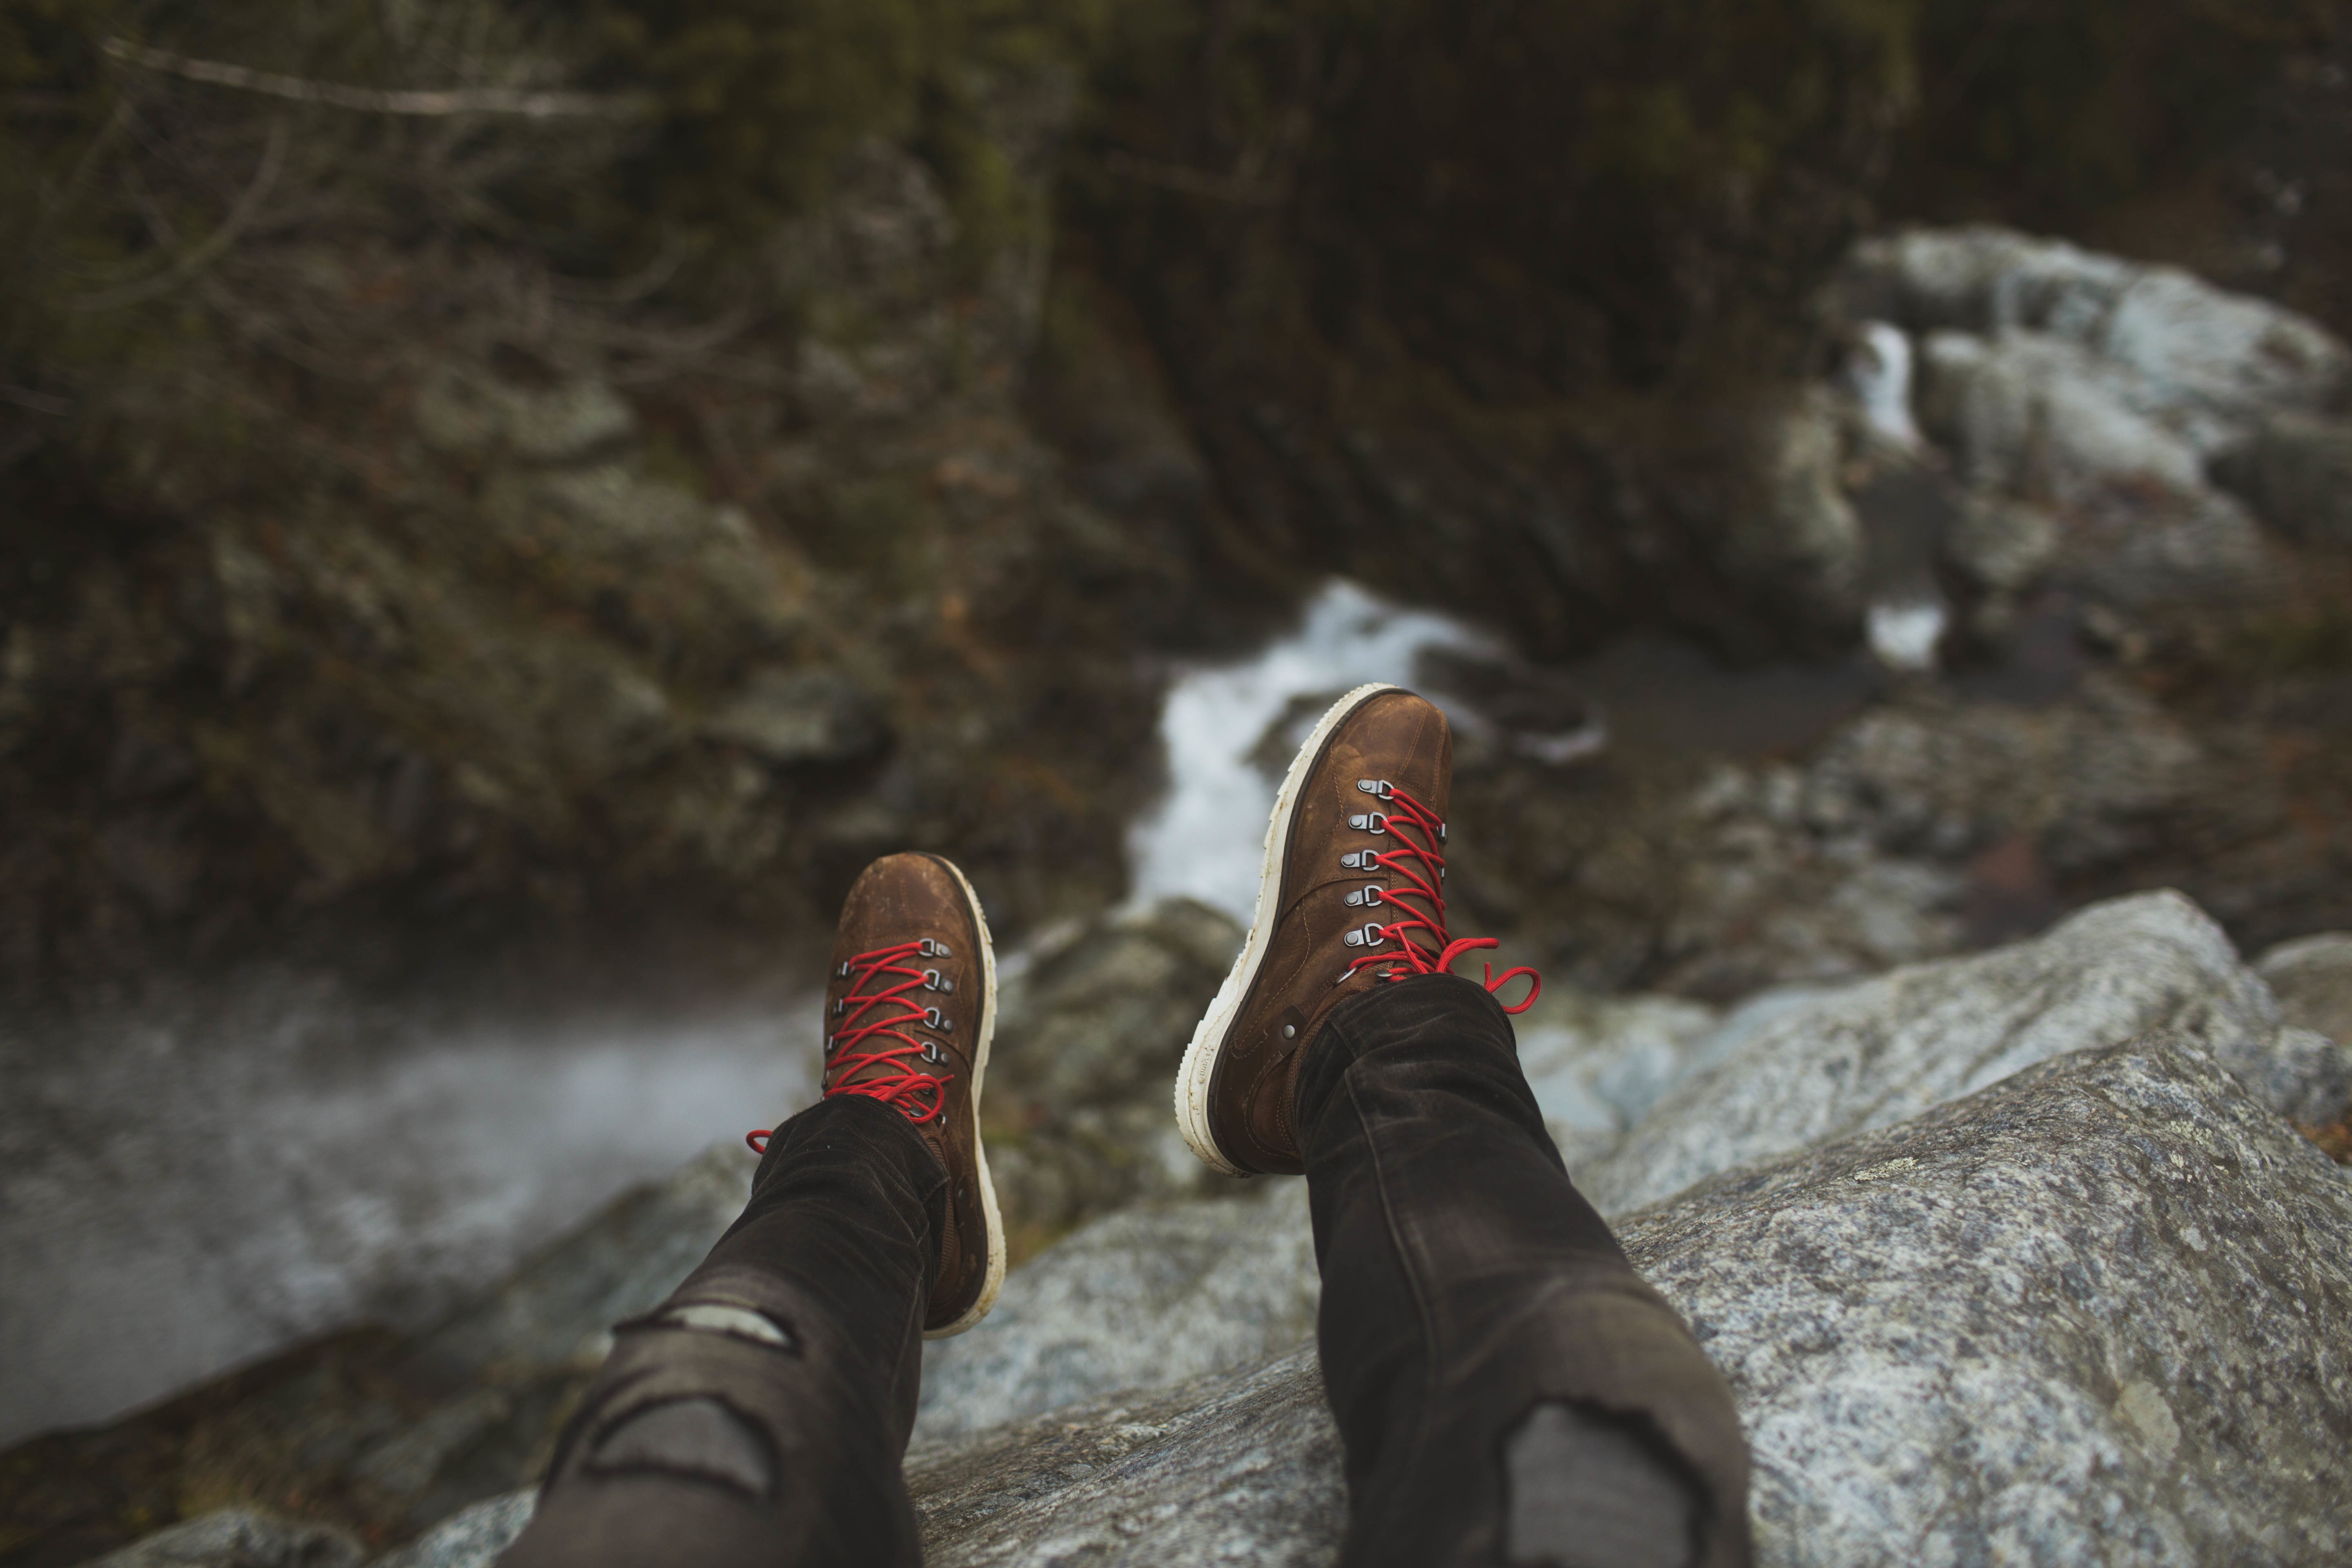
shoe, adventure, cliff, leg, cave, extreme sport, edge, laces, caving